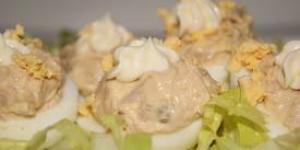
huevos rellenos de roquefort rapidos